James R. Rosemond

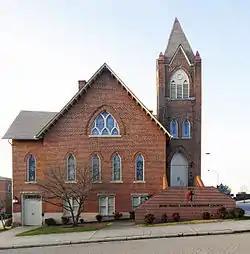
The John Wesley Methodist Episcopal Church in Greenville, founded by James R. Rosemond

James R. Rosemond (Jim McBee; 1 February 1820 – 1902) was an American Methodist Episcopal preacher who was a former slave. He was born in Greenville, South Carolina to Abraham and Peggy, and was eventually sold to entrepreneur Vardry McBee. Rosemond was baptized in 1844. He became a leader in the local Methodist Episcopal, South church, and was licensed to preach on September 12, 1854.